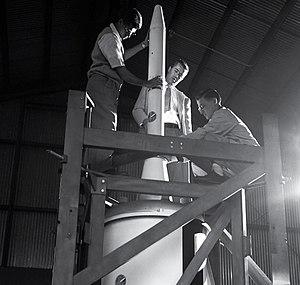
Le Jet Propulsion Laboratory, plus connu sous son acronyme JPL, basé à Pasadena aux États-Unis, est un centre de recherche spatiale de la NASA géré par le California Institute of Technology créé en 1936. Il dispose d'une expertise sans équivalent dans le domaine des missions spatiales robotiques. Au sein de l'agence spatiale américaine le JPL développe les missions d'exploration du système solaire en particulier à destination de Mars et des planètes externes ainsi que des missions scientifiques d'observation de la Terre et d'astronomie spatiale. Le JPL gère également le réseau de stations terriennes Deep Space Network qui permet à l'agence spatiale de communiquer avec ses sondes spatiales interplanétaires. Le JPL emploie en 2017 environ 6 000 personnes. Sur le plan statutaire il s'agit d'un centre de recherche financé par l'état fédéral mais géré par un organisme privé.